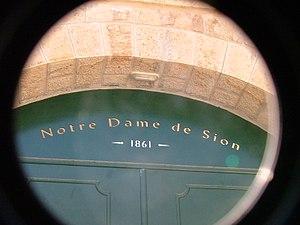
Notre-Dame de Sion, couramment abrégé en NDS, est une congrégation religieuse catholique fondée en 1843 par les Français Théodore et Alphonse Ratisbonne. Plusieurs communautés ainsi que de nombreux établissements scolaires portent actuellement le nom de « Notre-Dame de Sion » dans le monde. Sœur Emmanuelle, Paul Démann et Pierre Lenhardt y ont prononcé leurs vœux.